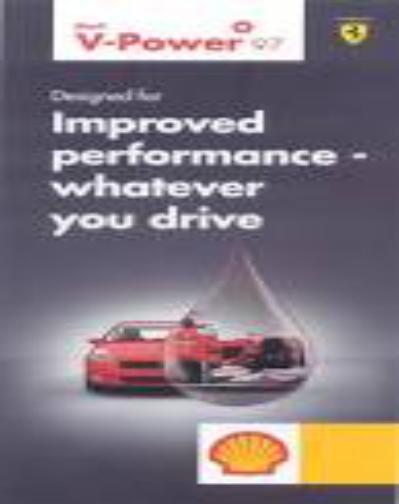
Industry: Transportation